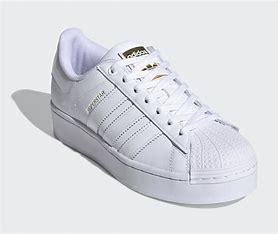
Brand: Adidas
Model: Superstar Bold